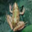
Label: frog